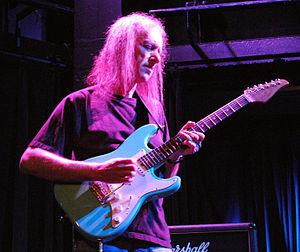
Scott Henderson
Scott Henderson, 2010
Scott Henderson er en amerikansk fusions- og bluesguitarist.